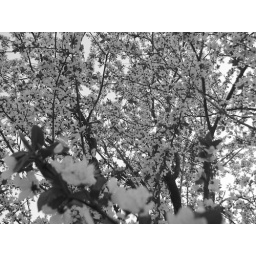
A tree in black and white